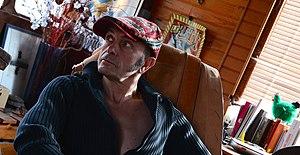
portrait de Bartabas
Clément Marty, connu sous son nom de scène Bartabas, né le 2 juin 1957 à Boulogne-Billancourt, est un écuyer, metteur en scène, scénographe et réalisateur français, fondateur du Théâtre équestre Zingaro en 1984. En 2003, il a créé l'Académie du spectacle équestre de Versailles.